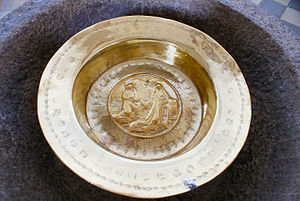
Hald Kirke / Kirkens inventar
Hald Kirke, dåbsfadet liggende i døbefont, en af de jyske løvefonte, motiv bebudelse
Hald Kirke ligger højt på sin bakke og består af en romansk kerne med sengotiske tilbygninger